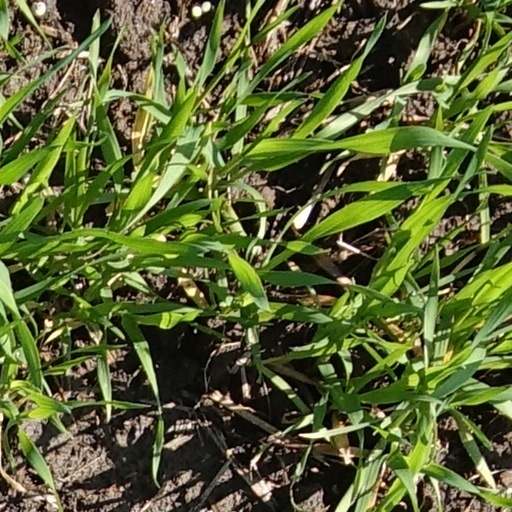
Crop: wheat